Hessian War

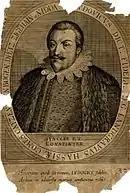
Louis V of Hesse-Darmstadt (died 1626)

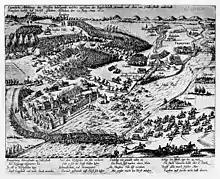
Battle of Höchst (1622)

During the Thirty Years' War, or more precisely War over Electoral Palatine, Louis V of Hesse-Darmstadt initially remained neutral but, despite the fact that his state embraced the Lutheran confession, he increasingly sided with the Roman Catholic emperor, whilst the Calvinist Hesse-Cassel fought with the Protestant Union. After the Protestant Duke Christian of Brunswick-Wolfenbüttel had invaded Upper Hesse in 1621, Louis V openly allied himself with the emperor in the hope of receiving military support.